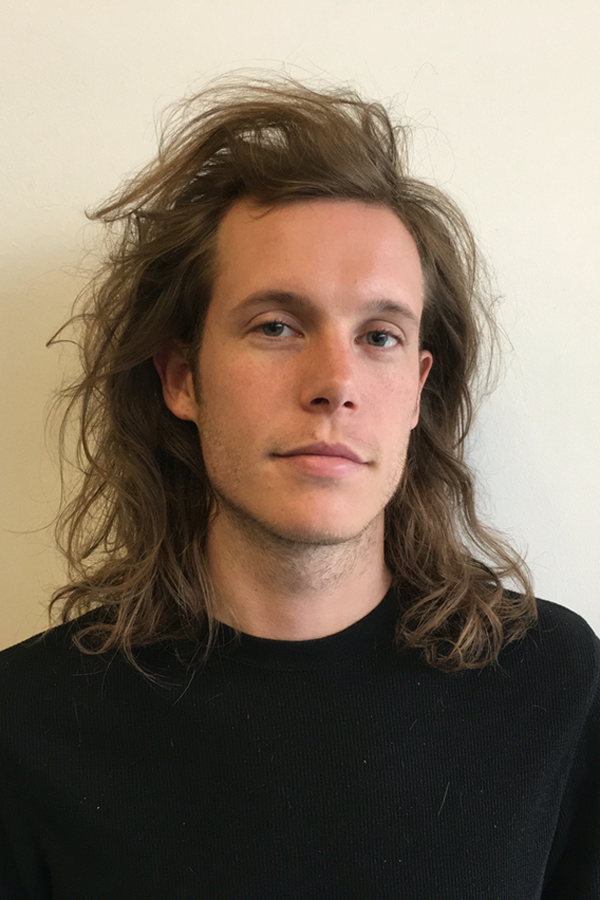
Gender: men